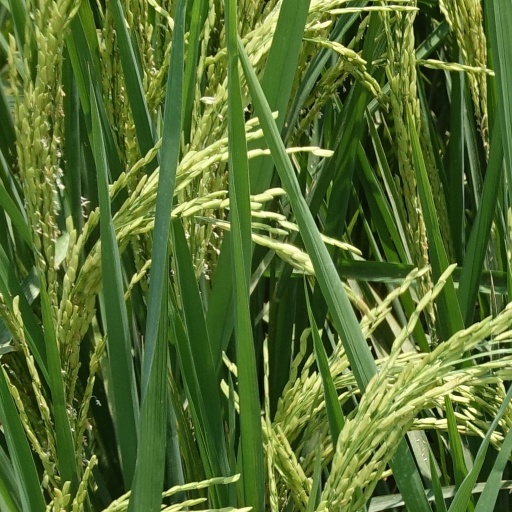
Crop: rice